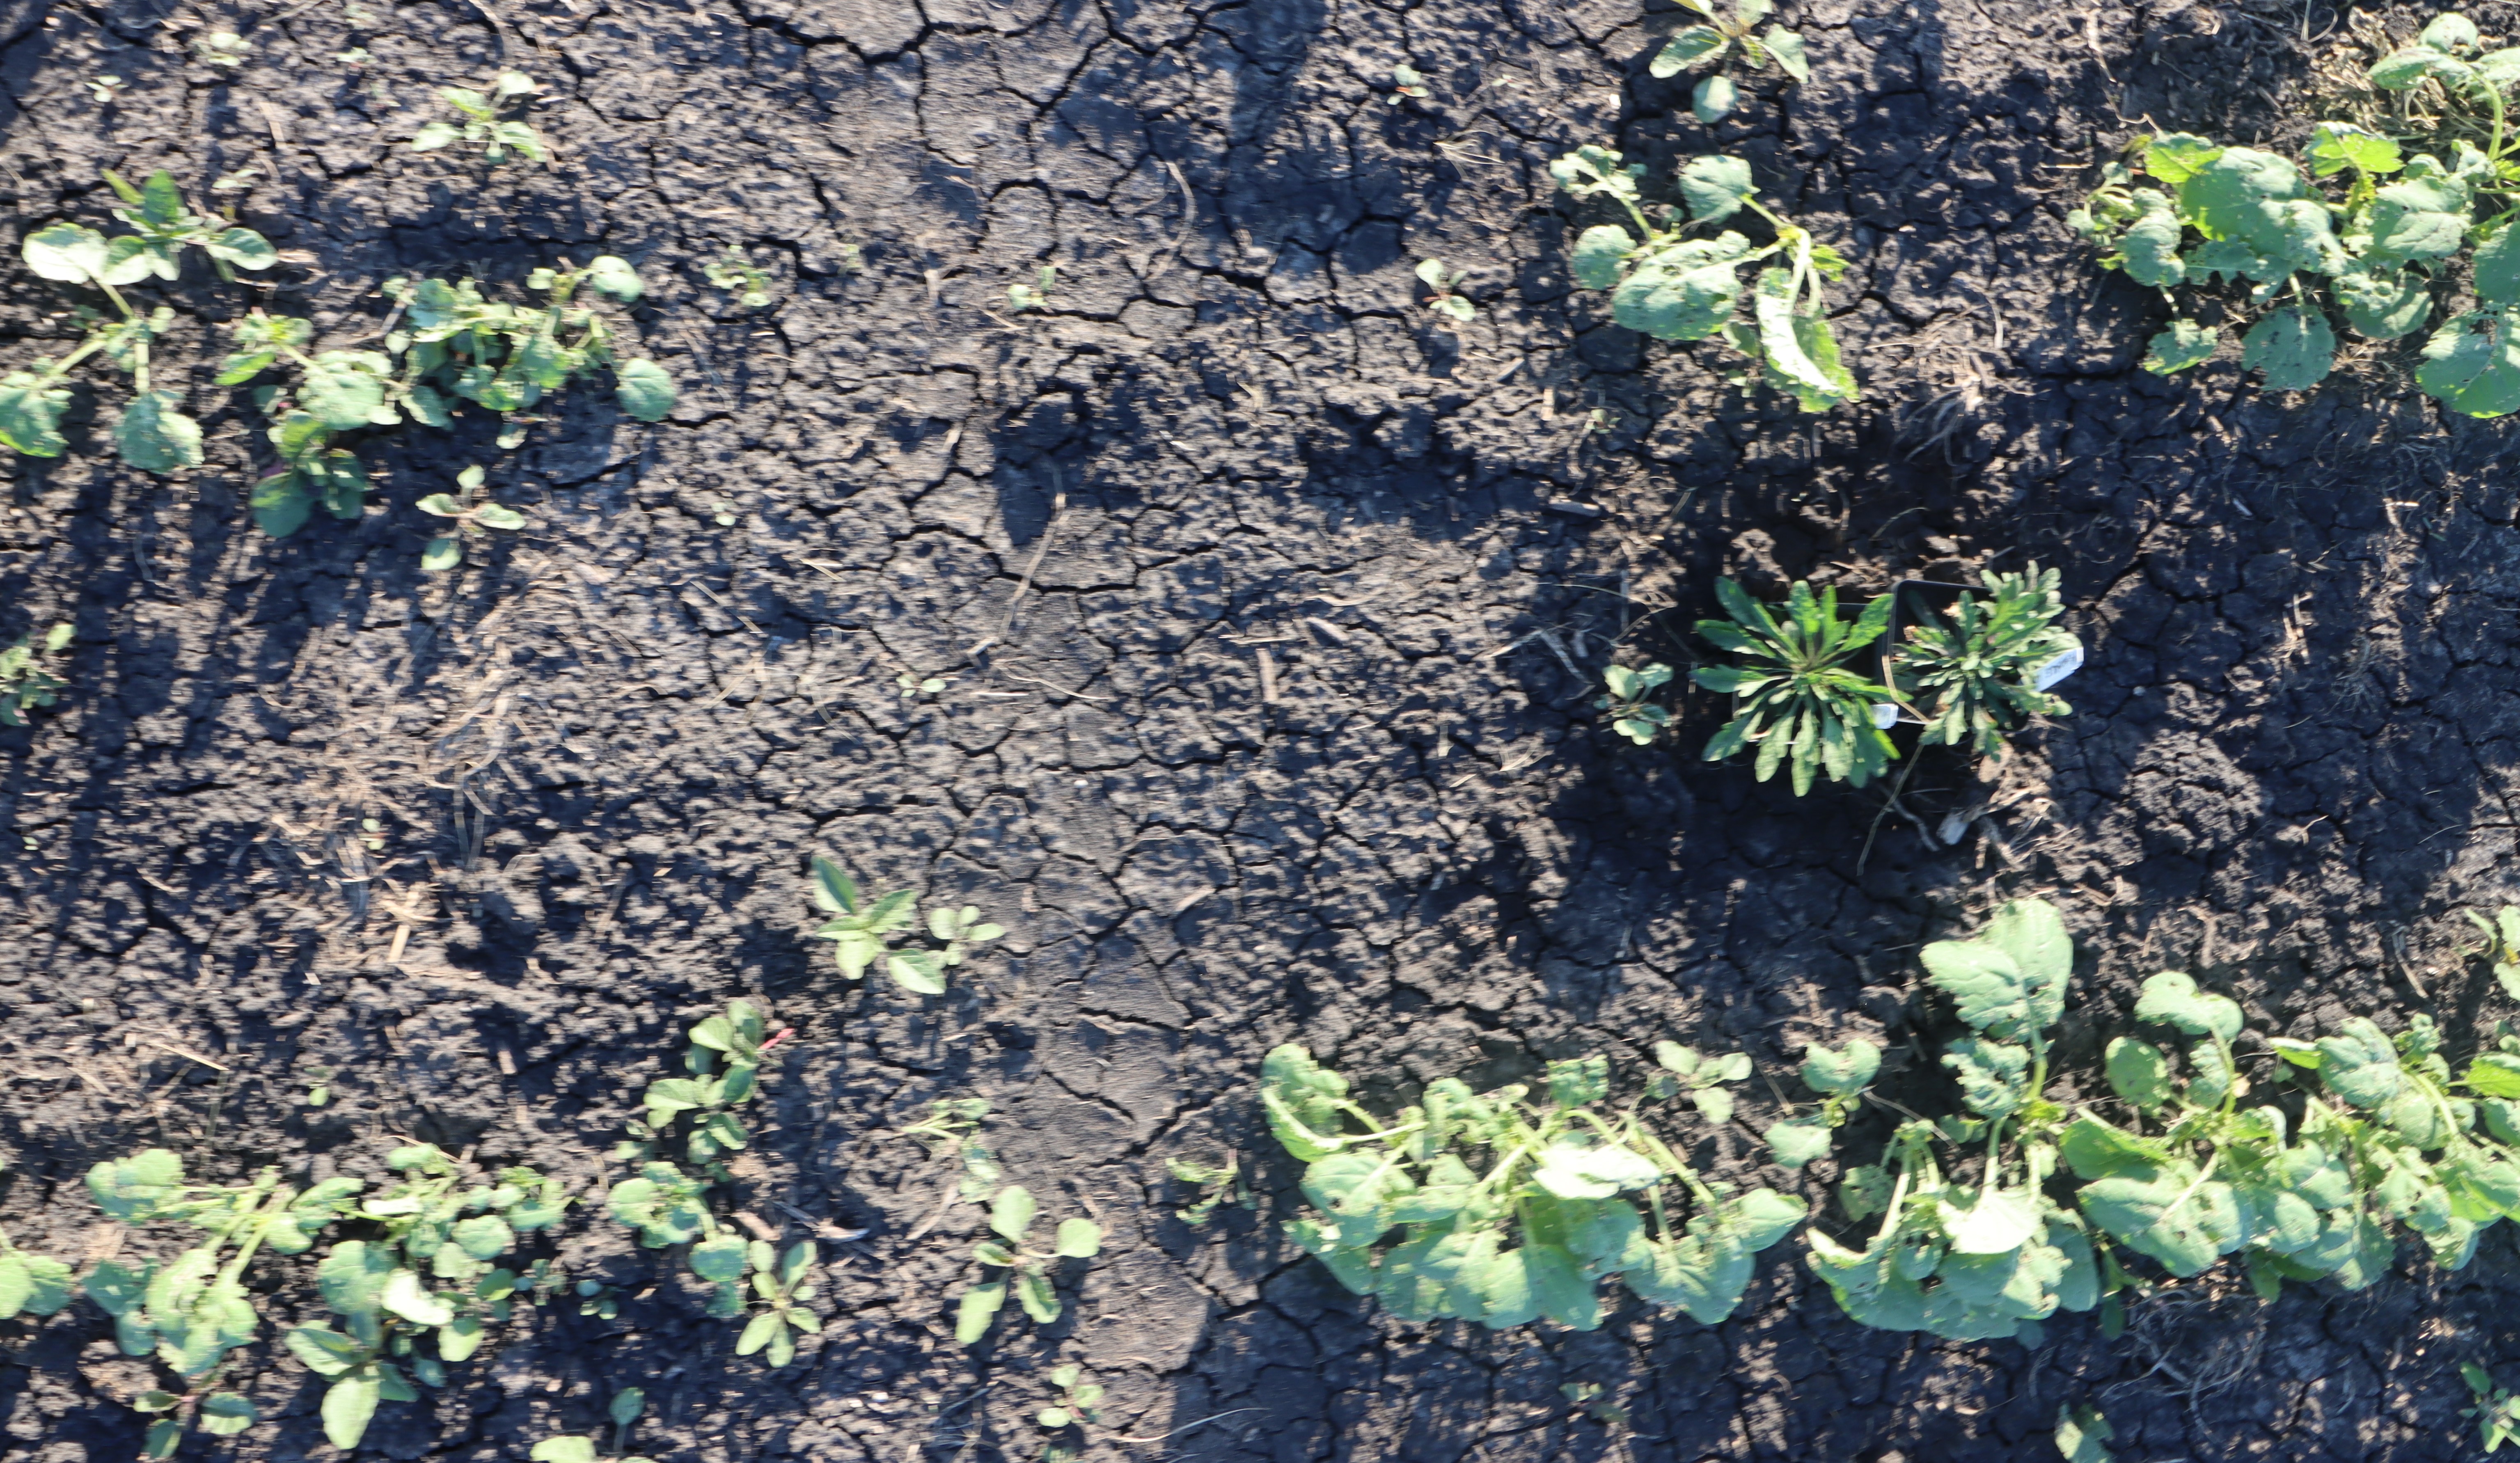
Crop: Canola
Objects: Horseweed, Horseweed, Canola, Canola, Canola, Canola, Canola, Canola, Canola, Canola, Canola, Canola, Canola, Canola, Canola